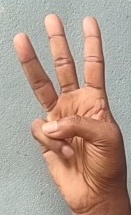
ASL sign: W